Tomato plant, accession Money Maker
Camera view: horizontal (90 deg, fisheye); turntable rotation: 120 degrees
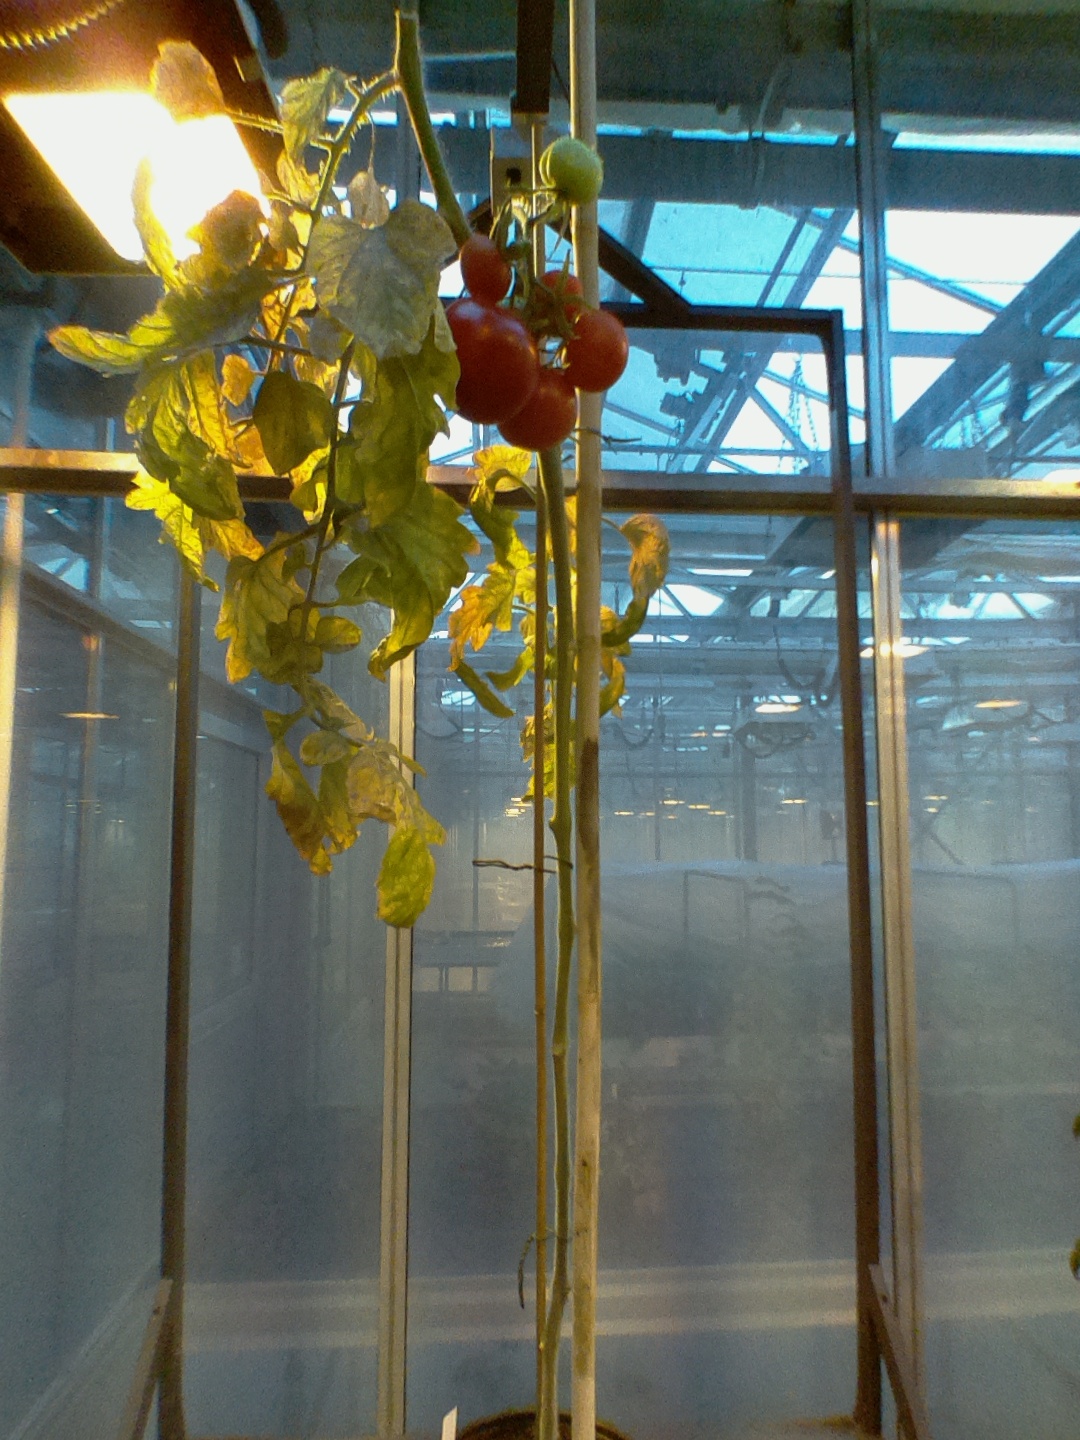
BBCH growth stage 89: 90%-100% of fruits show typical fully ripe color